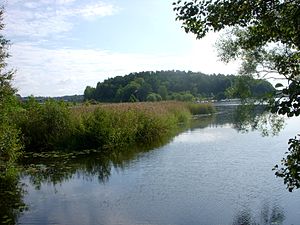
Helgö / Billeder
Helgö er en ø, landsby og oldtidshandelsplads i søen Mälaren i Ekerö kommun, Stockholms län i Sverige. Øens største bredde er omkring 1,5 km, den er omkring 5 km lang og har et areal på 48 hektar. Den ligger tæt ved sydsiden af Ekerö. Antal fast boende på Helgö var i 2005 141 personer.